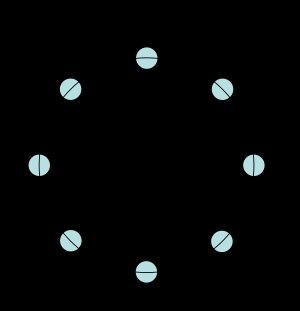
Un diagramme de constellation est la représentation d'un signal modulé par une modulation numérique comme la modulation d'amplitude en quadrature ou la modulation par sauts de phase. La représentation se situe dans un diagramme bi-dimensionnel dont les axes délimitent le plan complexe aux instants d'échantillonnage des symboles. Les points dans le plan complexe sont les images des symboles présents à cet instant donné résultant de la modulation. Les diagrammes de constellation peuvent être utilisés pour identifier le type des interférences ou de la distorsion dans un signal.
Le phase-shift keying désigne une famille de formes de modulations numériques qui ont toutes pour principe de véhiculer de l'information binaire via la phase d'un signal de référence, et exclusivement par ce biais.